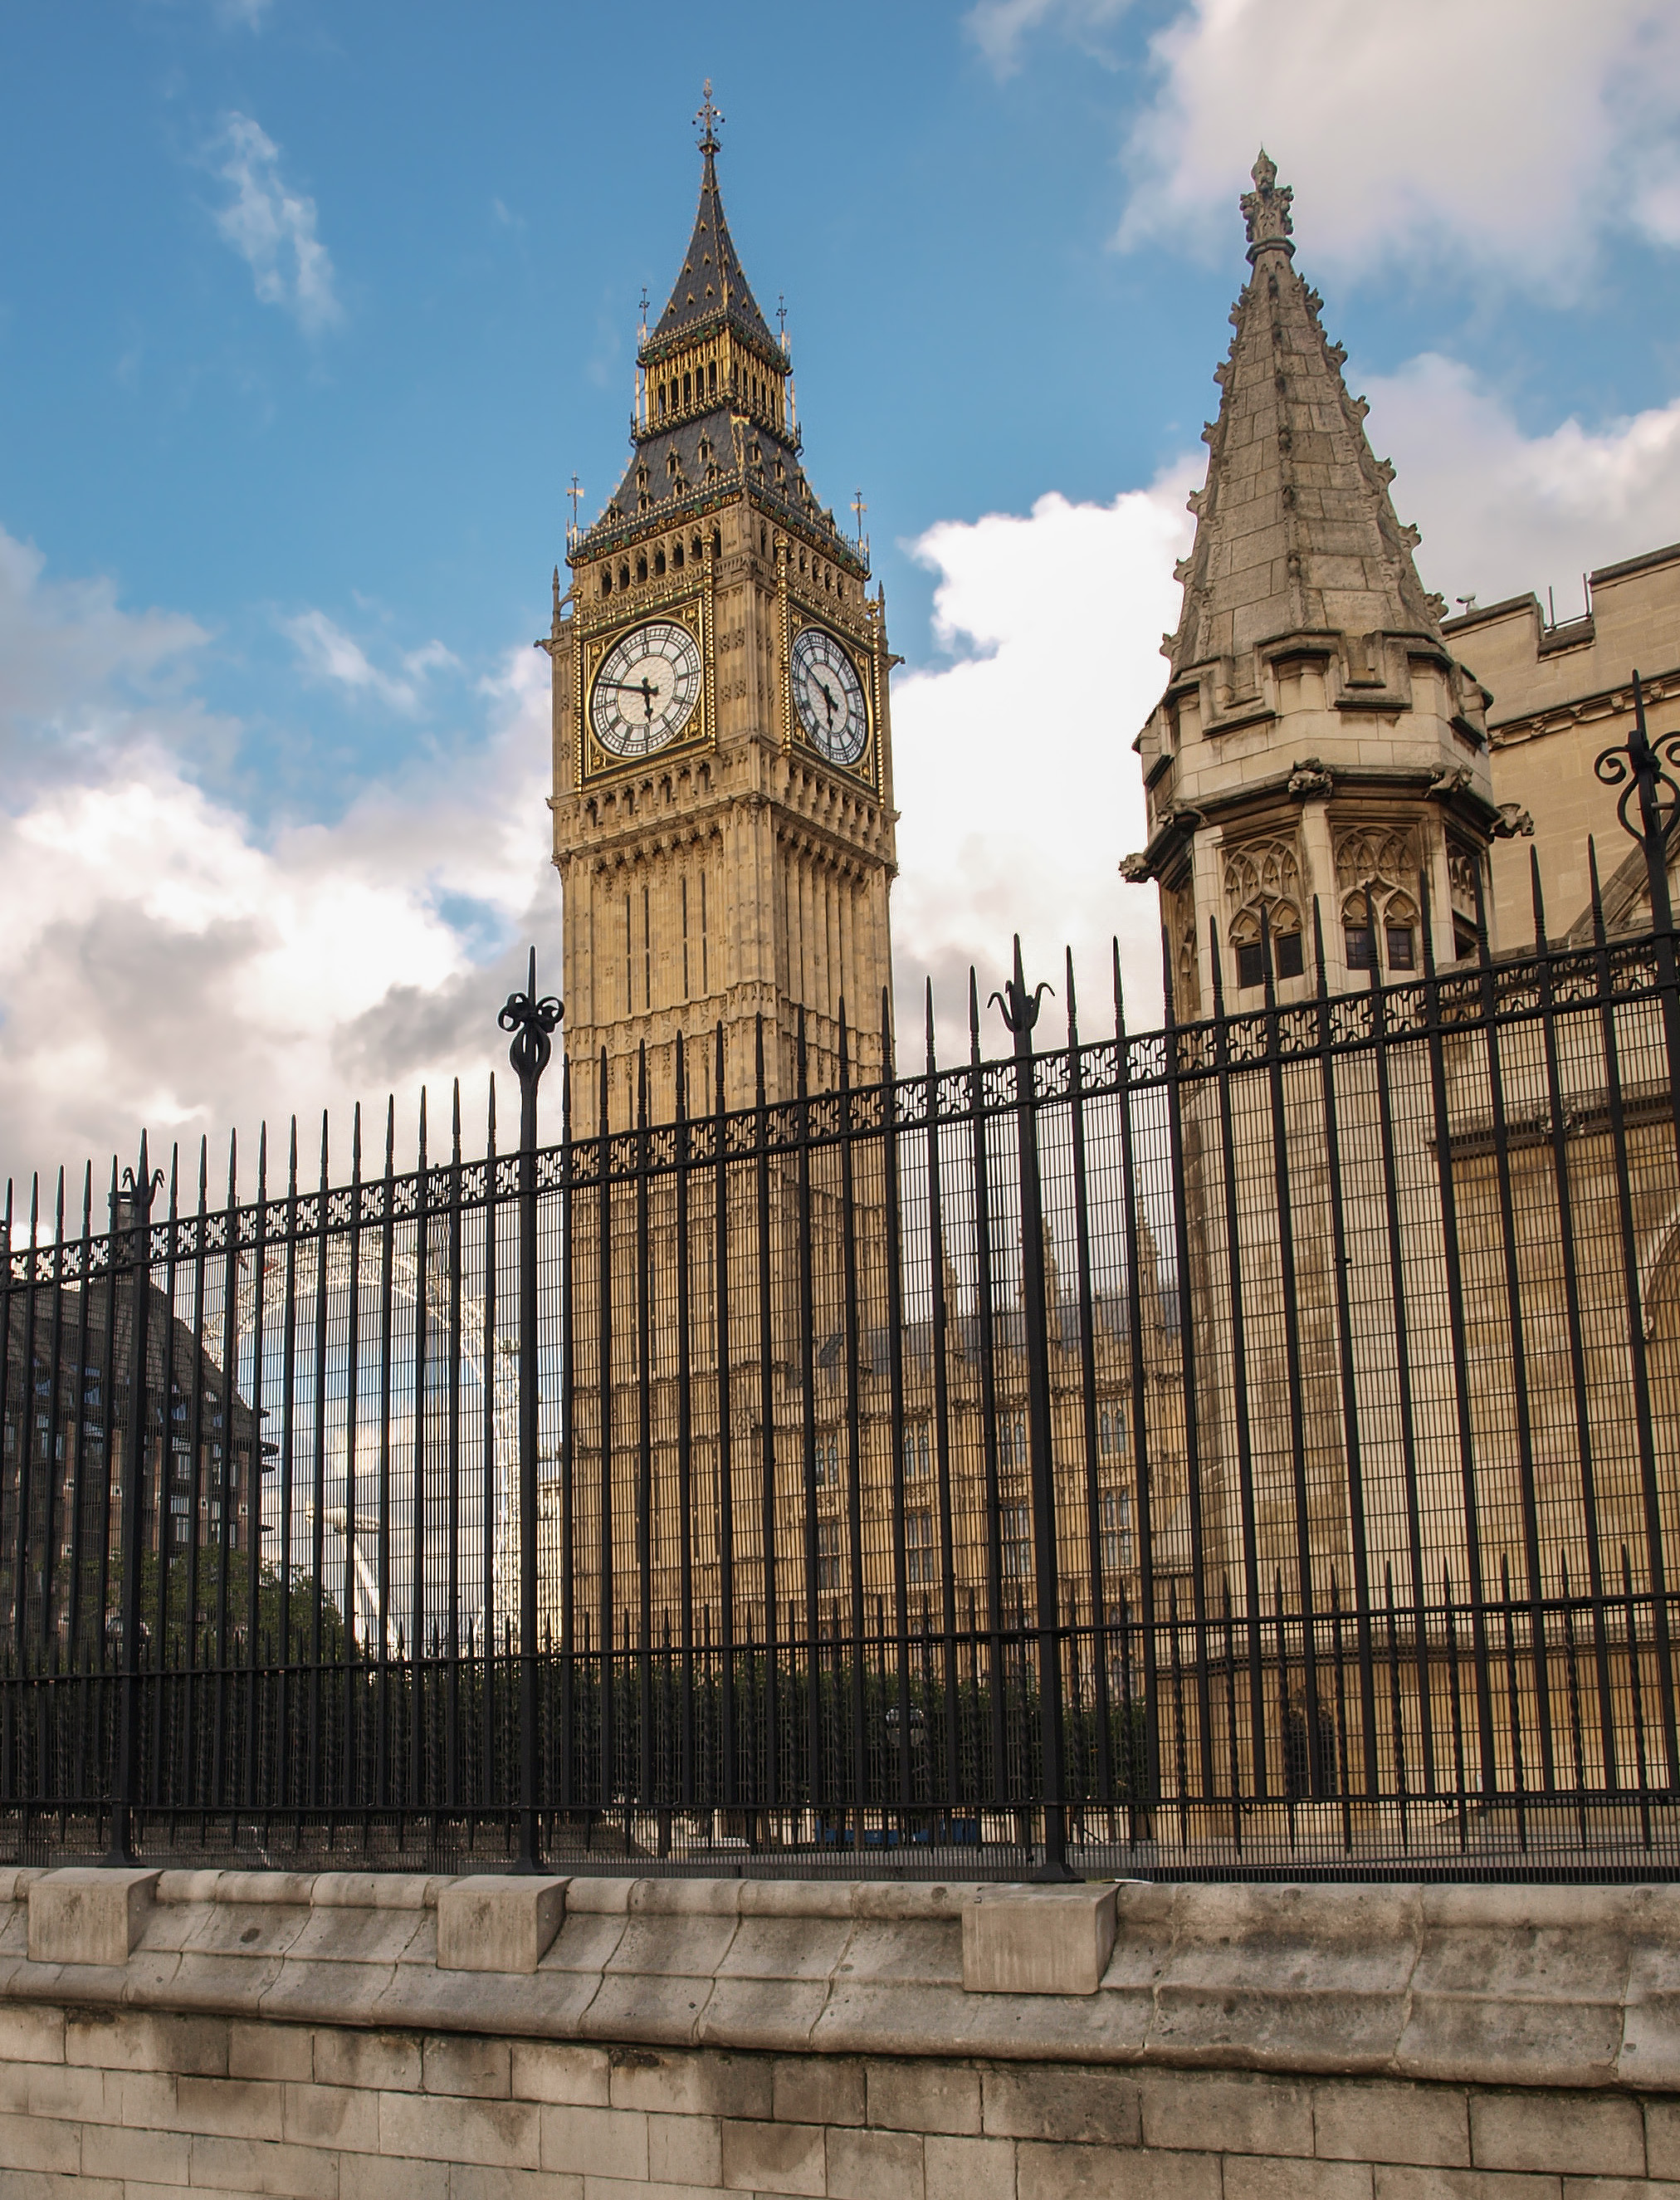
architecture, town, building, palace, city, urban, travel, europe, tower, landmark, facade, sightseeing, cathedral, tourism, place of worship, uk, england, capital, london, great, big, famous, english, britain, united, kingdom, ben, landmarks, outdoor structure